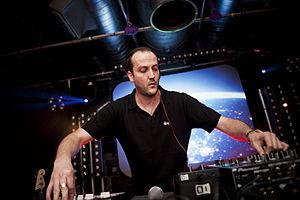
Fred Falke est un producteur et compositeur français de musique électronique.